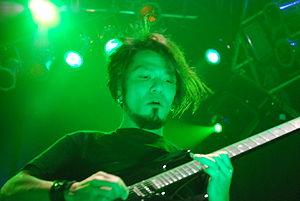
Koichi Fukuda est un musicien né de parents américain et japonais.